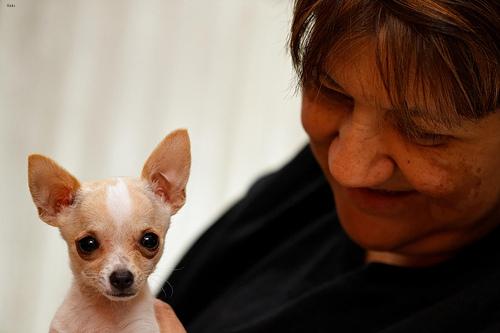
Breed: chihuahua